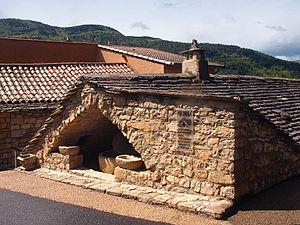
La Cresse est une commune française située dans le département de l'Aveyron en région Occitanie.